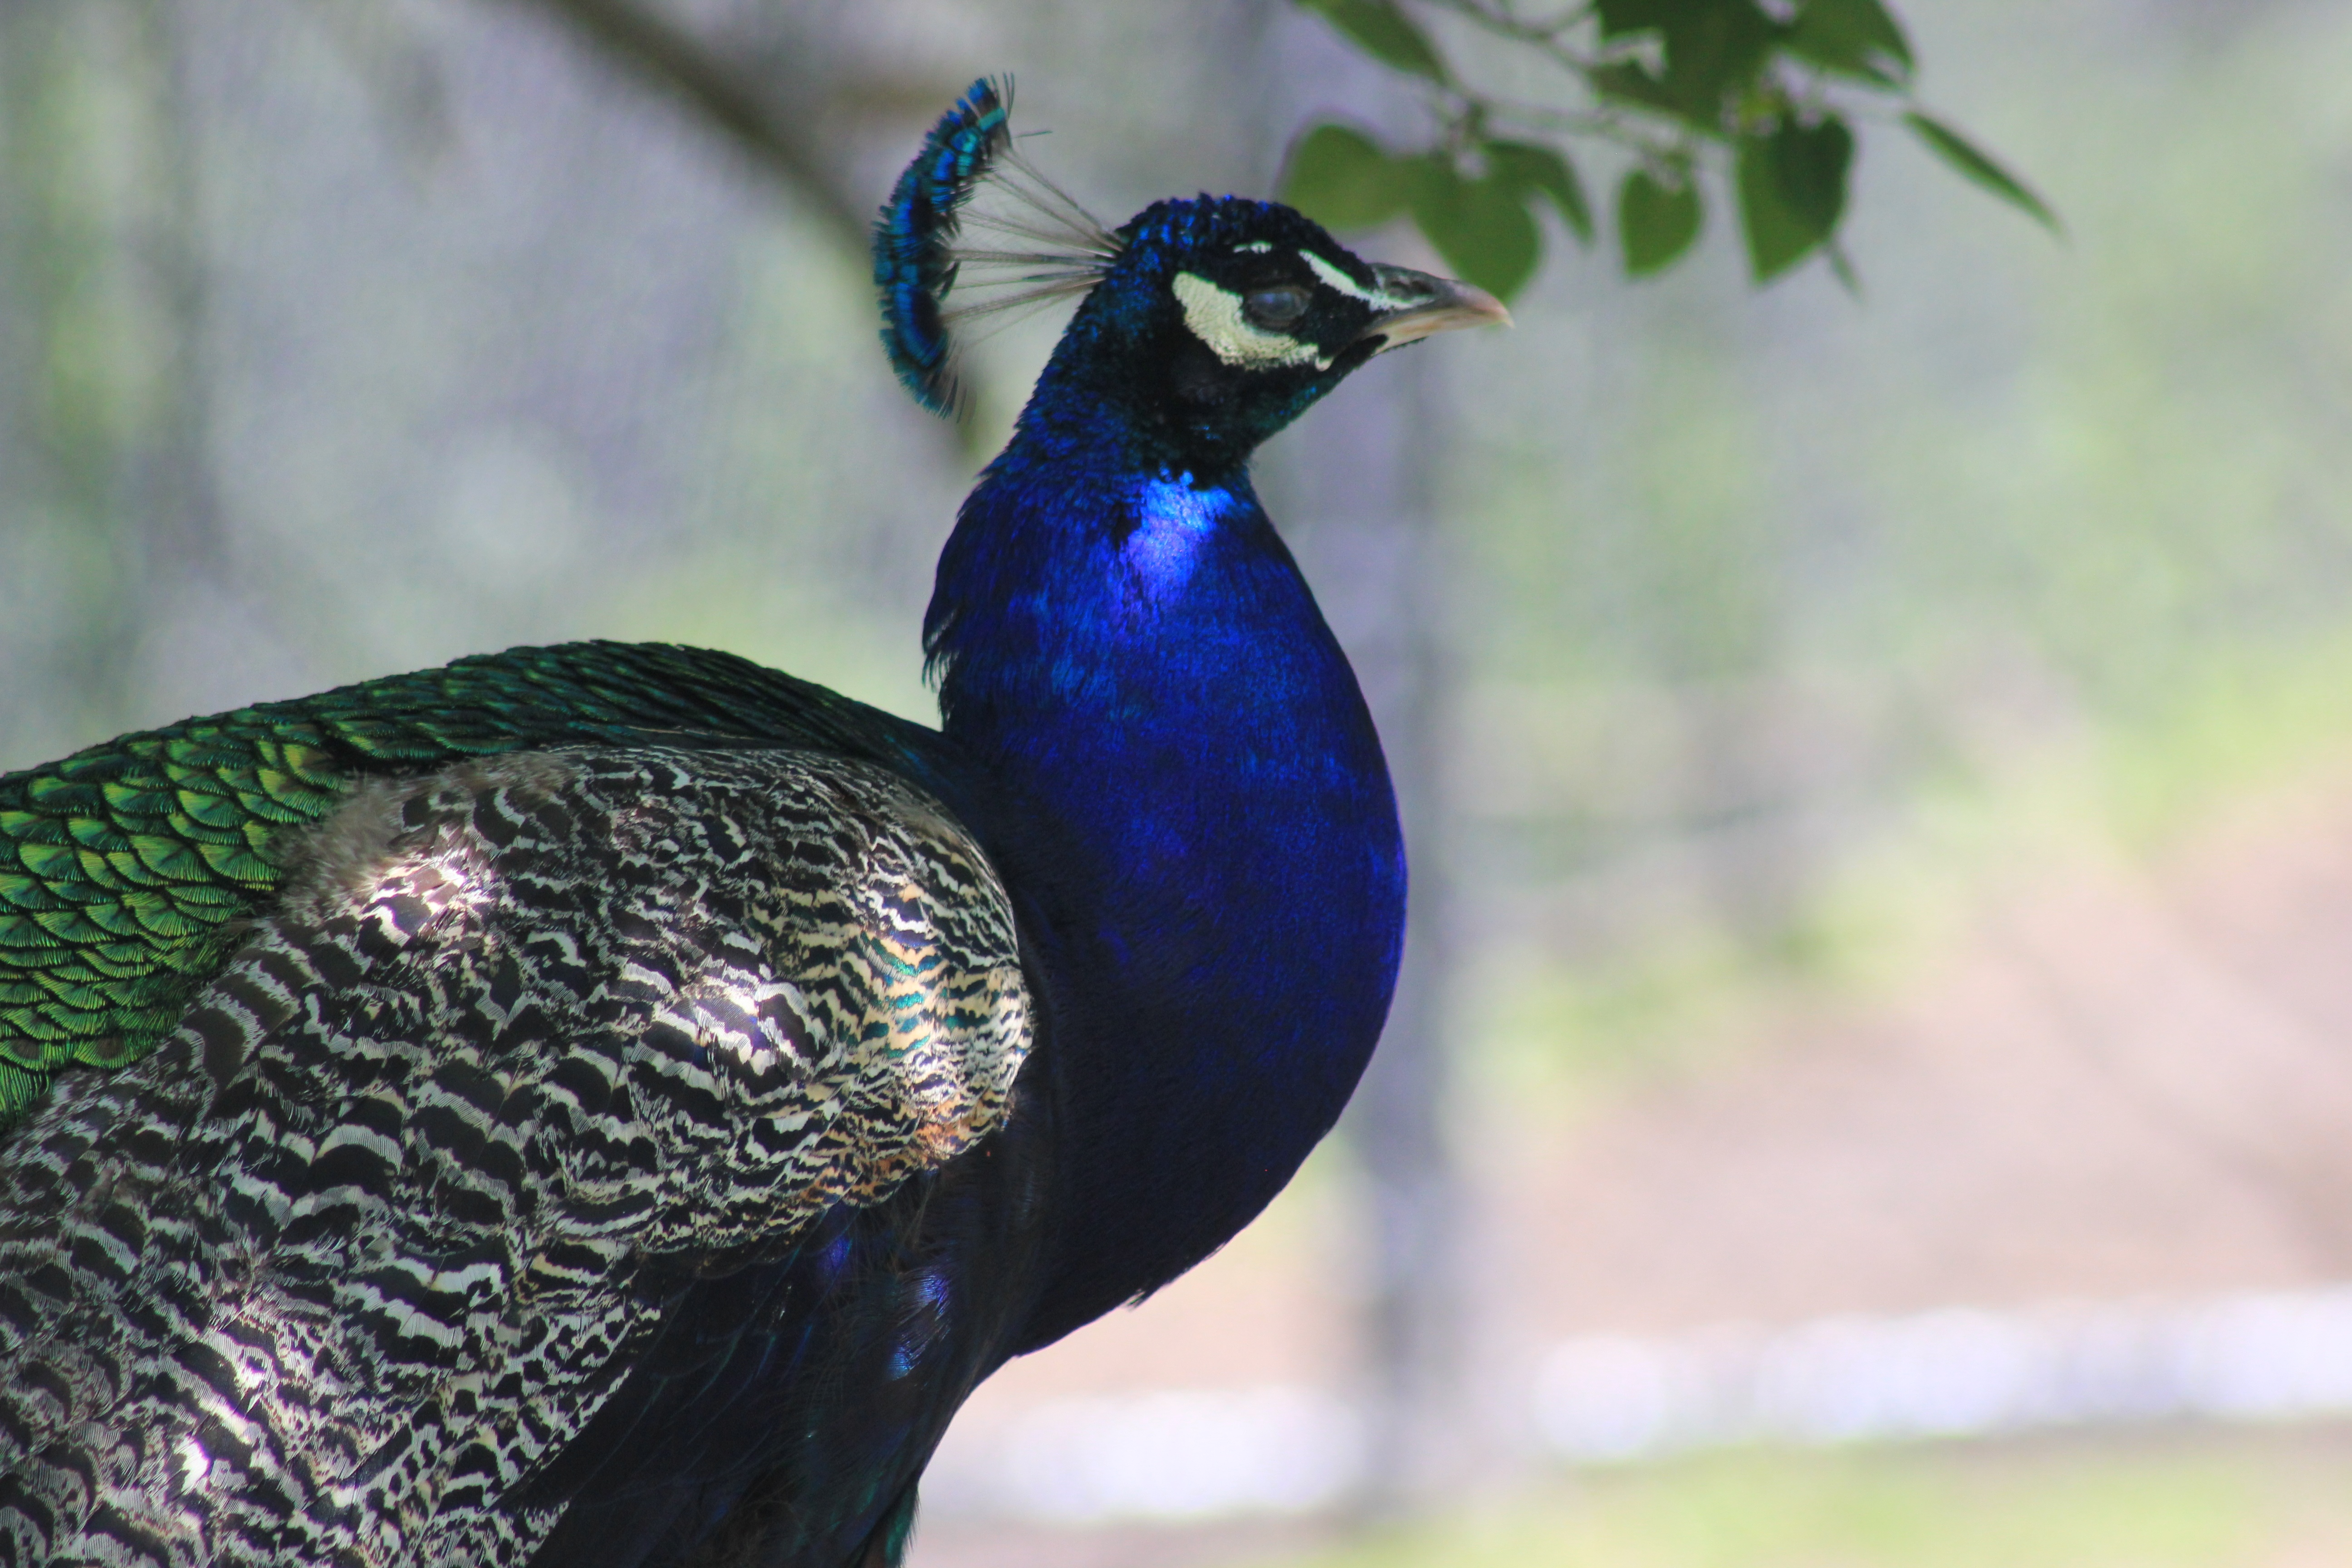
nature, bird, animal, wildlife, wild, zoo, beak, colorful, feather, fowl, fauna, peacock, bright, vertebrate, exotic, peafowl, exotic bird, zoo bird